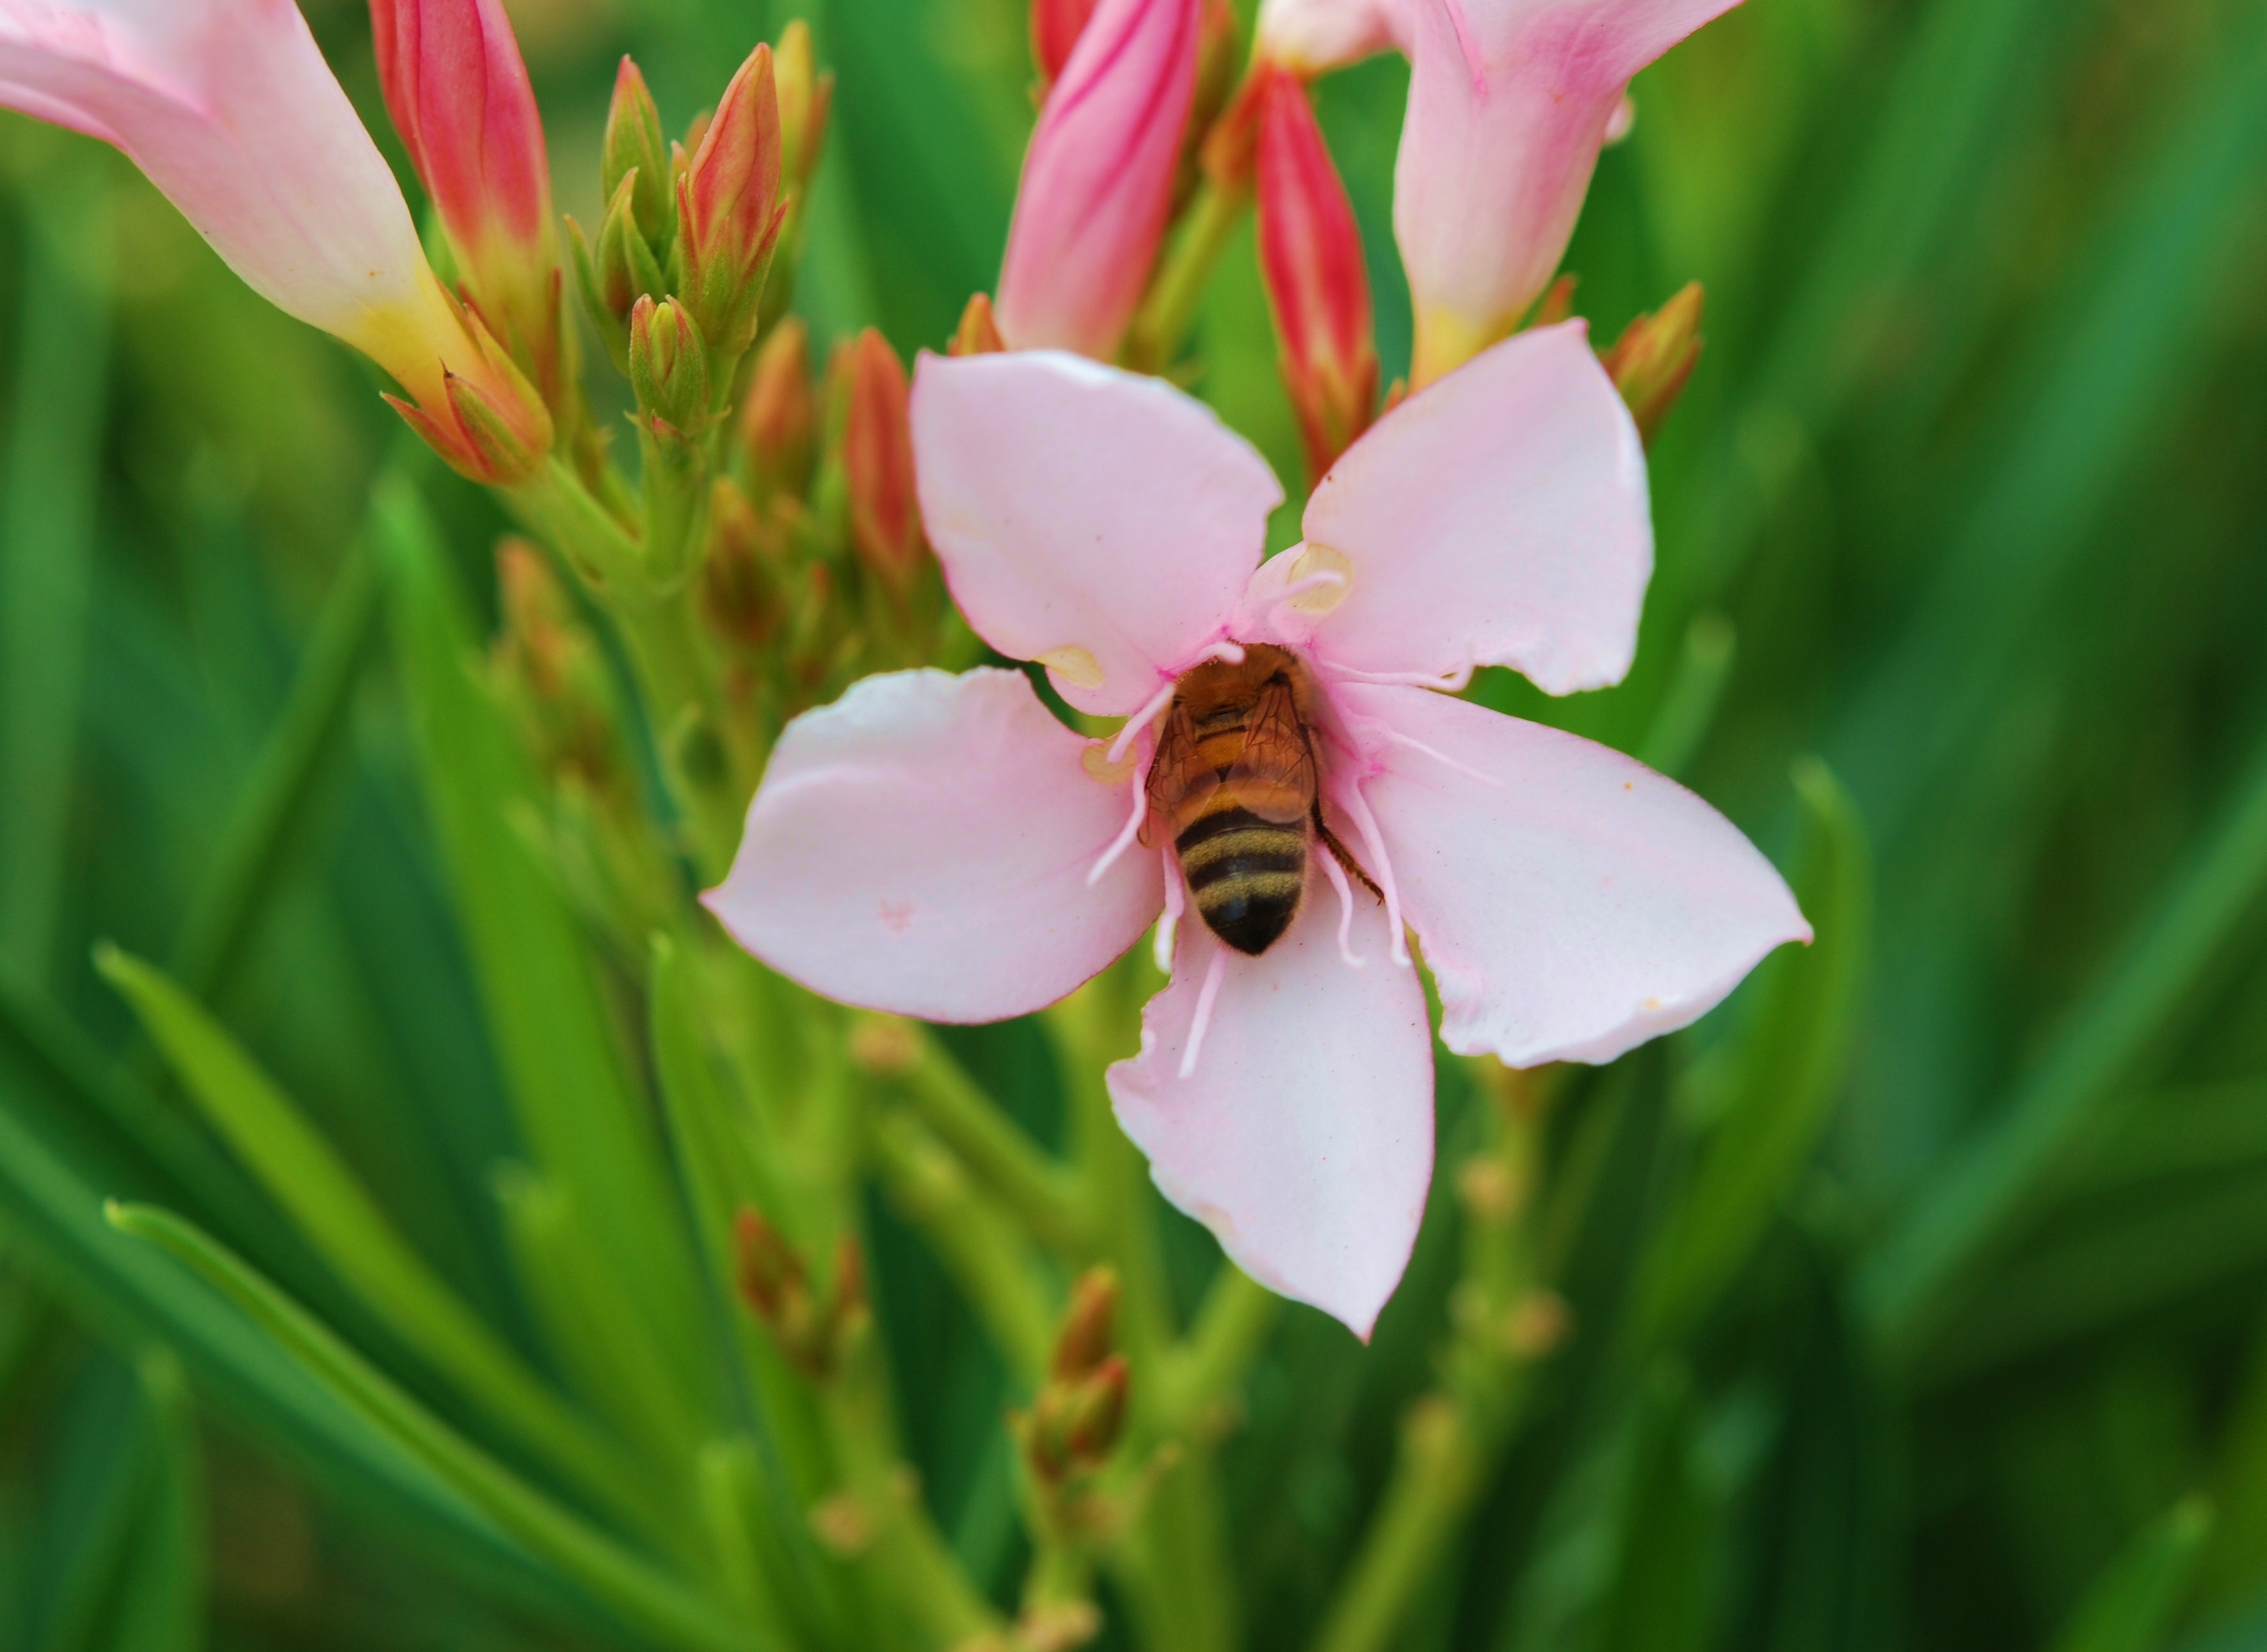
nature, blossom, plant, meadow, flower, petal, pollination, spring, insect, bug, botany, blooming, pollinate, pink, flora, wildflower, close up, bee, insects, nectar, pollinating, sting, macro photography, flowering plant, land plant